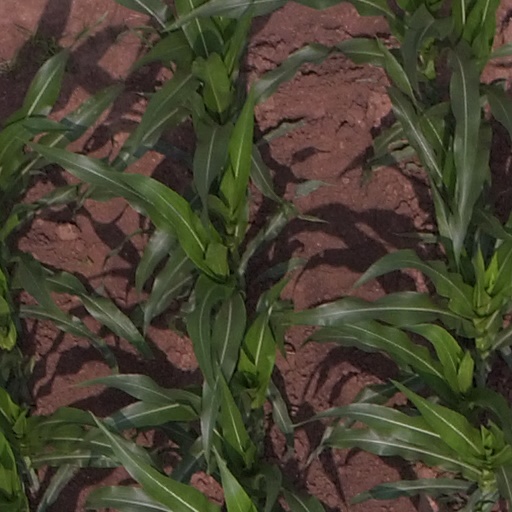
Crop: maize; corn